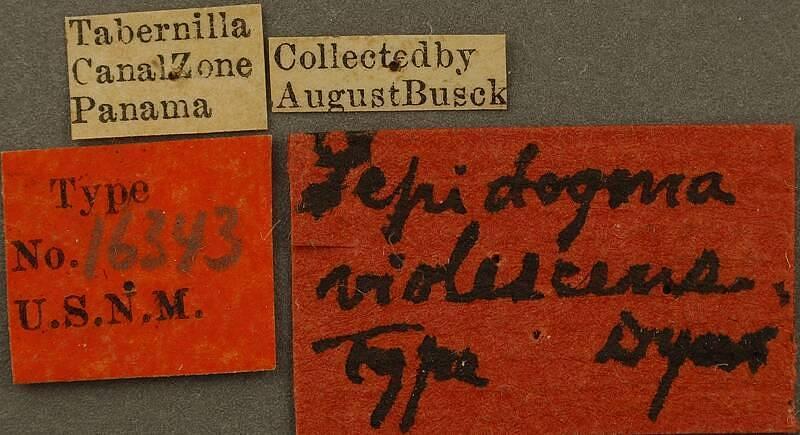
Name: Lepidogma violescens
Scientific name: Lepidogma violescens Dyar, 1914
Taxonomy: Animalia, Arthropoda, Insecta, Lepidoptera, Pyralidae
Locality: Tabernilla, Canal Zone, Panama
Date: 1902